Tornadoes of 2016

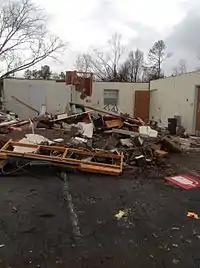
EF3 damage to a post office building in Ocoee, Tennessee.

During the week of May 22–27, a southwards dip in the jet stream occurred in the West near Colorado, with favorable thermodynamics advecting northwards and setting the potential for a tornado outbreak. In the early afternoon of May 22, an Enhanced risk was issued by the Storm Prediction Center for extreme southwestern Kansas, the Oklahoma Panhandle, and northern Texas. Numerous tornadoes touched down along the dryline that evening, with the strongest tornadoes touching down in Texas. This included a large, rain wrapped EF3 tornado that destroyed homes and vehicles near Big Spring. Another EF3 tornado destroyed oil pump jacks near Garden City, while two EF2 tornadoes in the same general area snapped numerous trees and power poles, damaged additional pump jacks, and destroyed a mobile home. Less widespread tornado activity occurred on May 23, with mainly scattered weak tornadoes occurring across central and southern Plains. However, a large nighttime wedge tornado caused EF3 damage to metal power poles near Turkey, Texas that night.